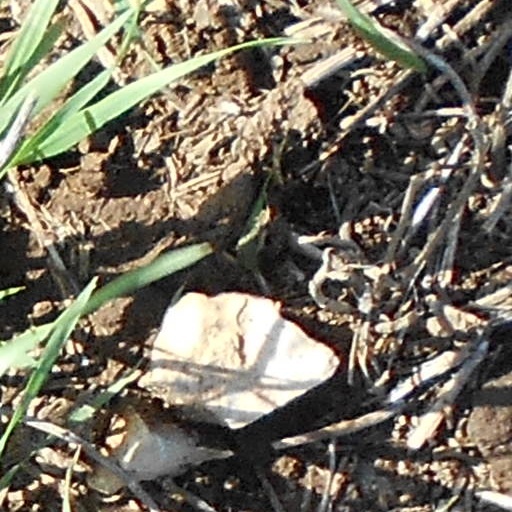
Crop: wheat